Australian blacktip shark

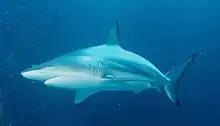
The common blacktip shark (pictured) is nearly identical in appearance to the Australian blacktip shark.

Physically, the Australian blacktip shark can only reliably be distinguished from the common blacktip shark by the number of vertebrae (174–182 total, 84–91 before the tail in "C. tilstoni", 182–203 total, 94–102 before the tail in "C. limbatus"). It has a moderately robust, spindle-shaped body and a long, pointed snout. The anterior rims of the nostrils are slightly enlarged into low triangular flaps. The large, circular eyes are equipped with nictitating membranes. The furrows at the corners of the mouth are barely evident. There are 32–35 upper and 29–31 lower tooth rows; each upper tooth has a slender, upright cusp and fine serrations that become coarser near the base, while the lower teeth are narrower and more finely serrated. The five pairs of gill slits are long.